Battle of Sedan (1940)

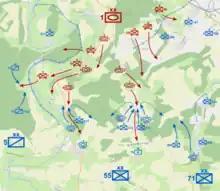
Map of the tank battles at Bulson and Connage, 14 May

In the central sector, at Gaulier, the Germans began moving 3.7 cm Pak 36 light infantry field artillery across the Meuse to provide support to infantry across the river. By 01:00 on 14 May, a pontoon bridge had been erected over which Sd.Kfz. 222, Sd.Kfz. 232 and Sd.Kfz. 264 armoured cars began to dismount in the bridgeheads. French reports spoke of German tanks crossing the bridges. Such reports were in error, as the first Panzers only crossed at 07:20 on 14 May. Prior to this, masses of lorries, armoured cars and other traffic had passed through, but not tanks.